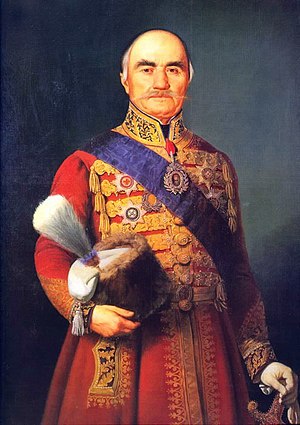
Obrenović
Miloš Obrenović
Slægten Obrenović var prinser og konger af Serbien når tronen ikke var besat af deres rivaler, slægten Karadjordjević.